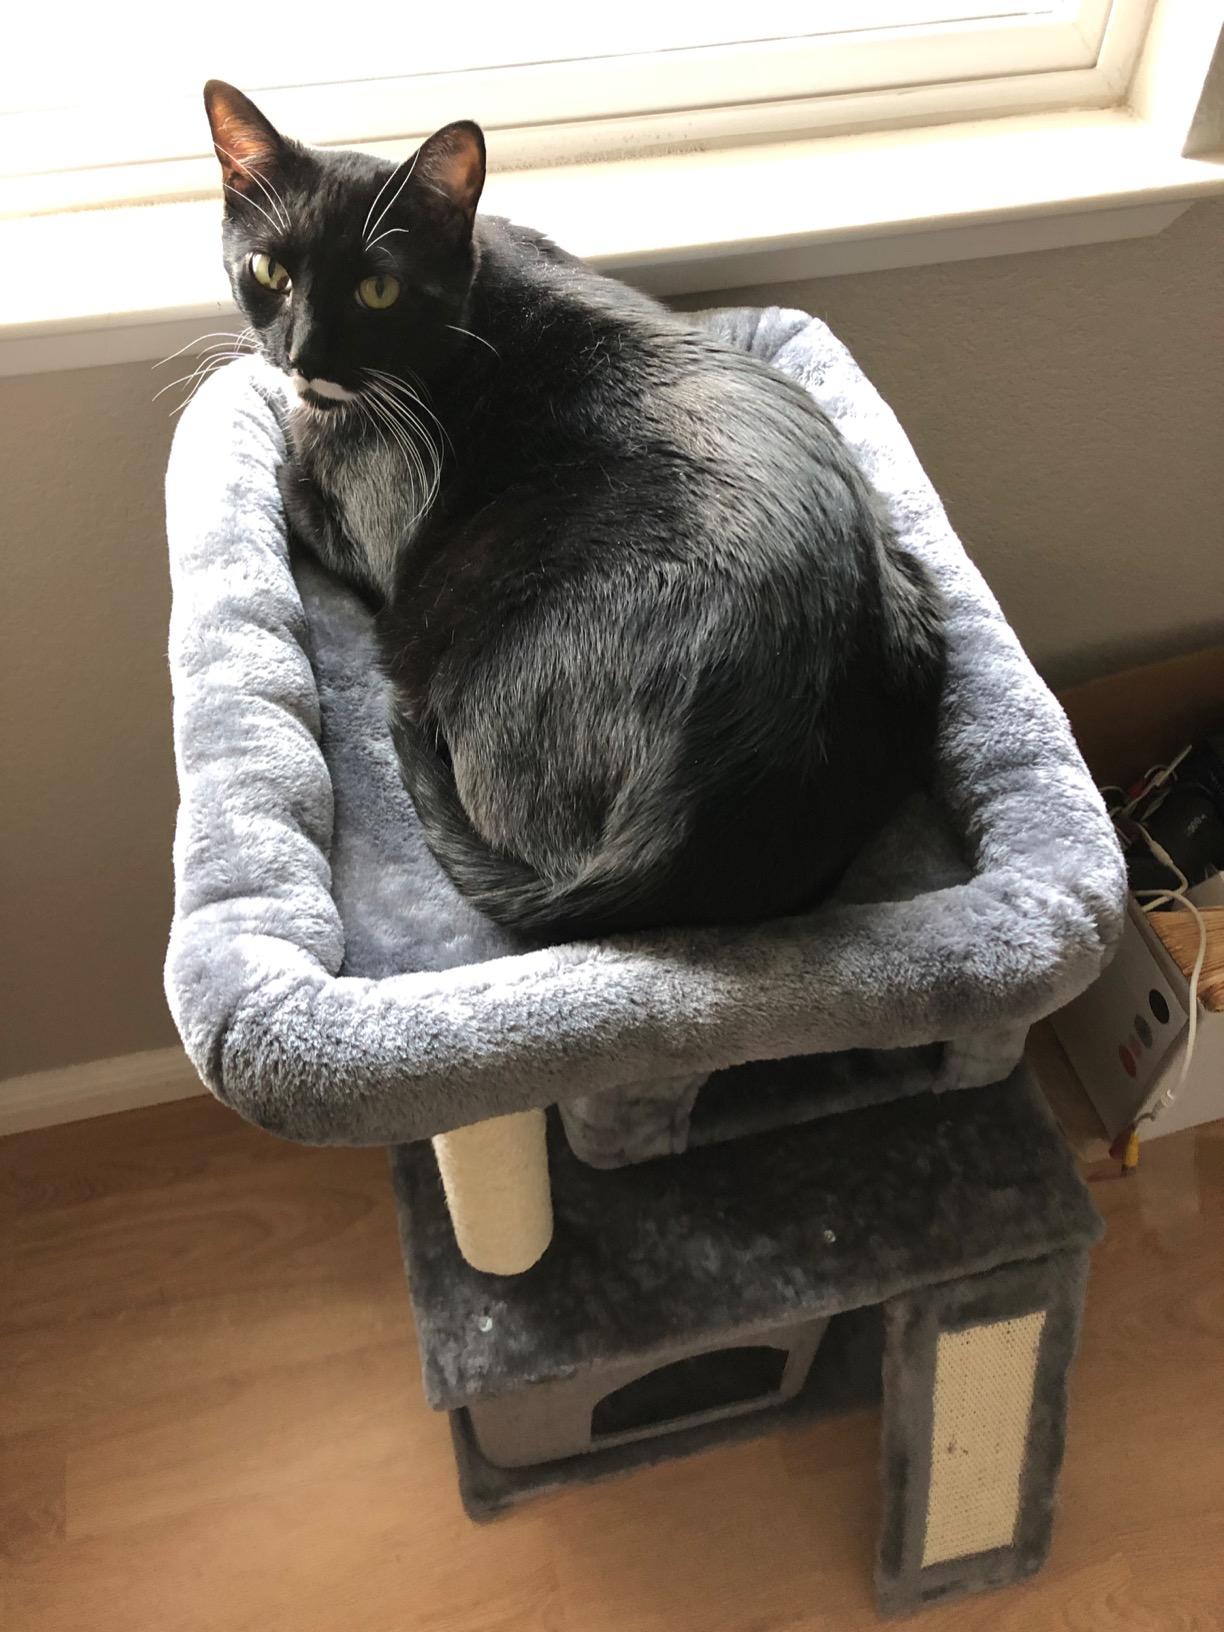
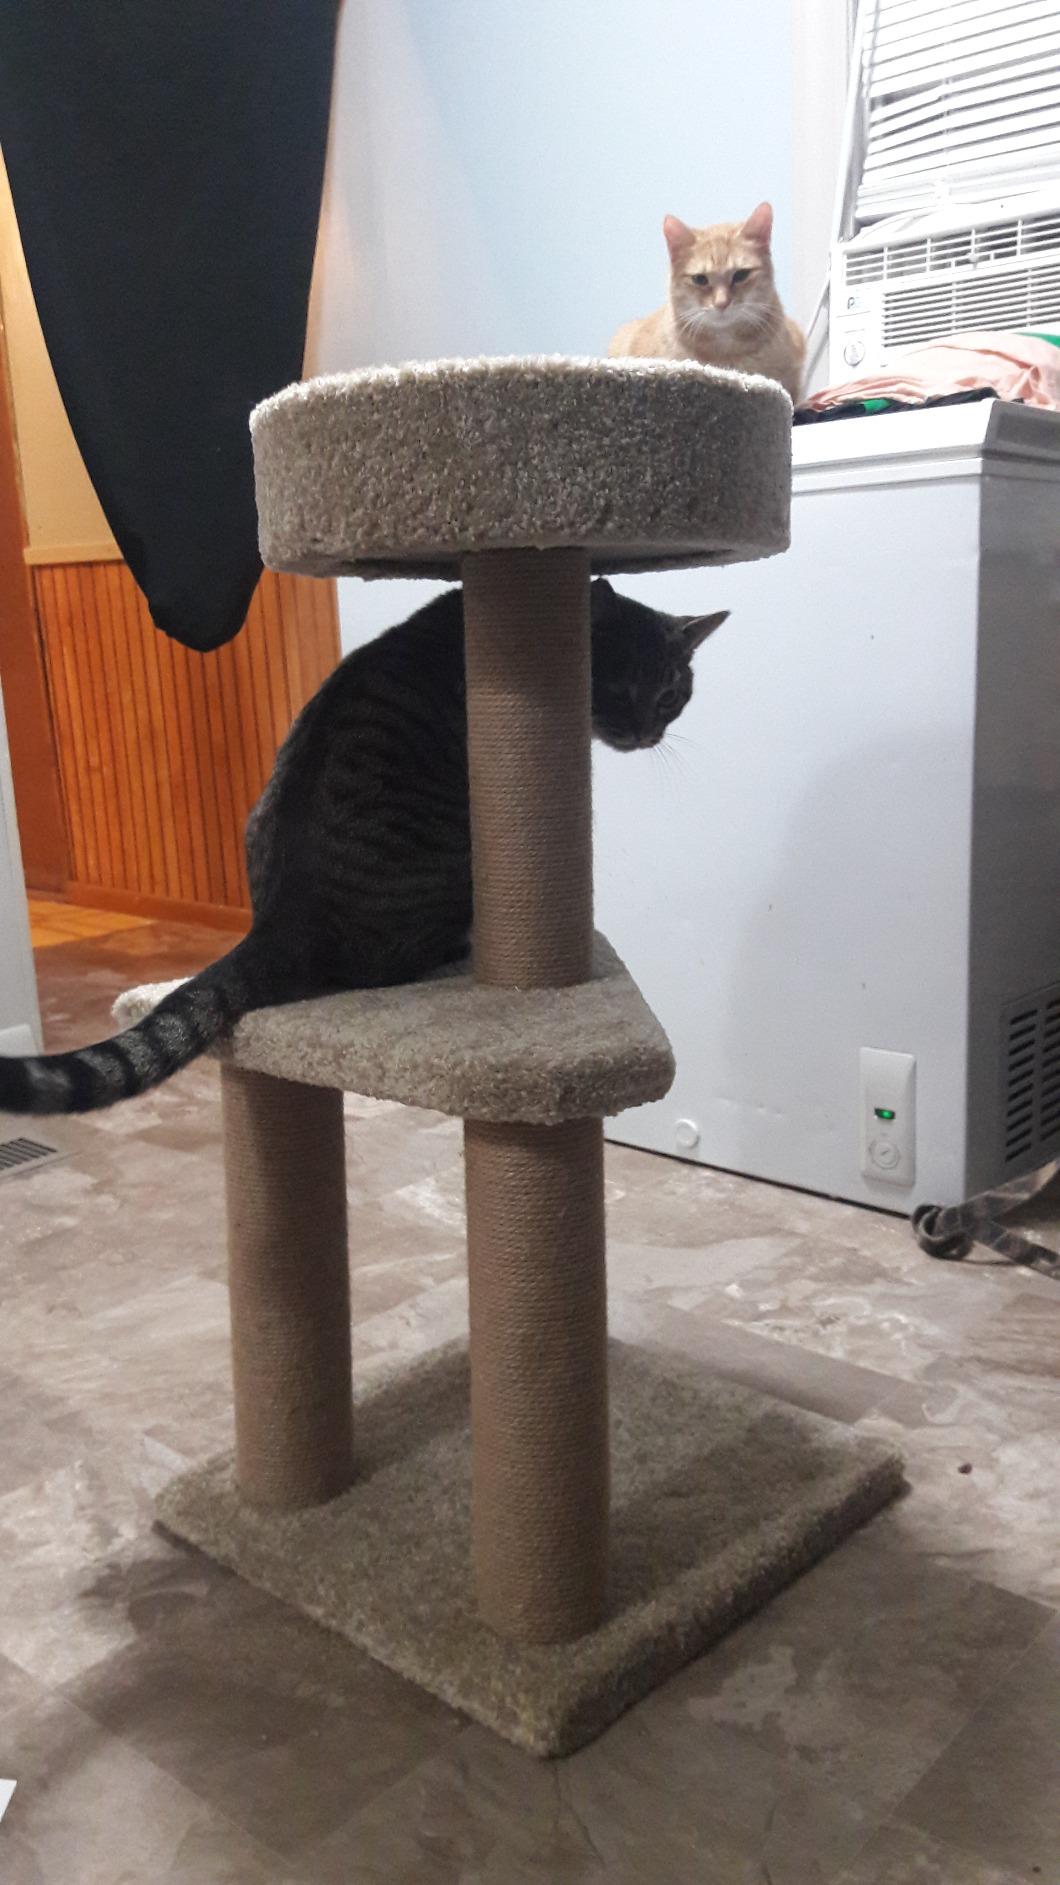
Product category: items_cat tree
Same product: no